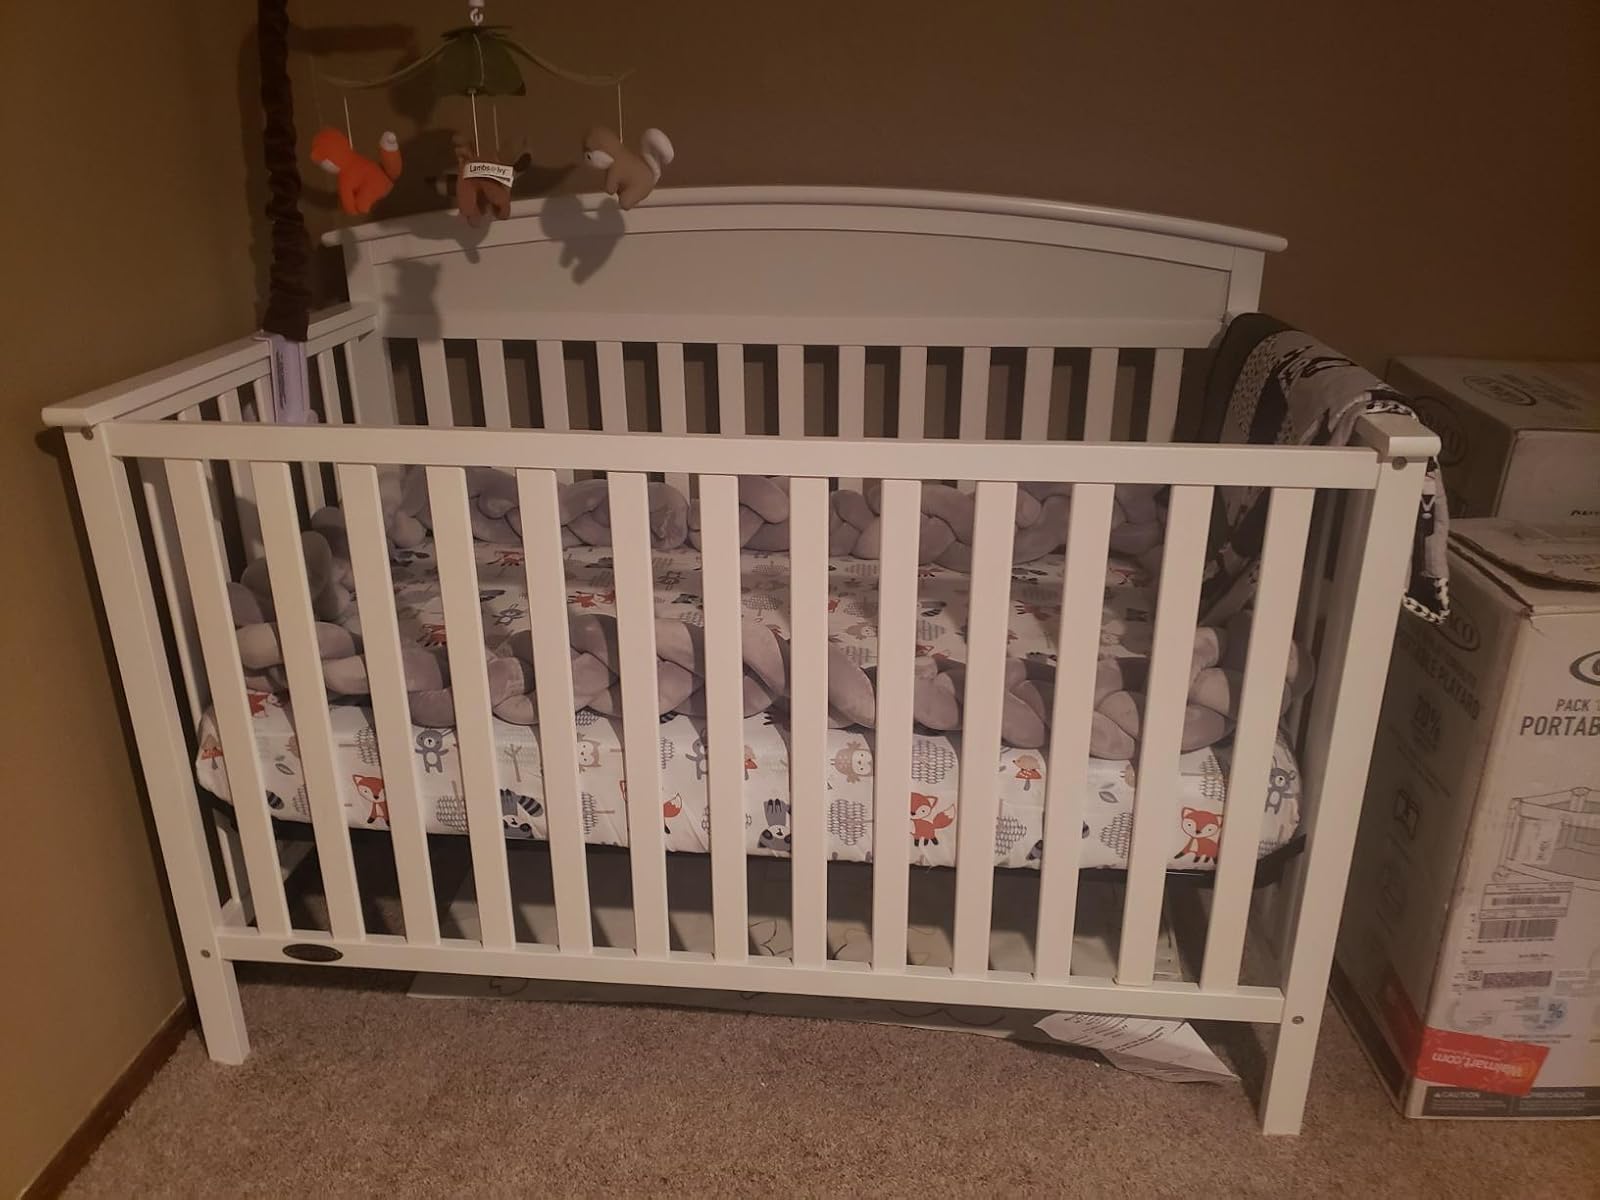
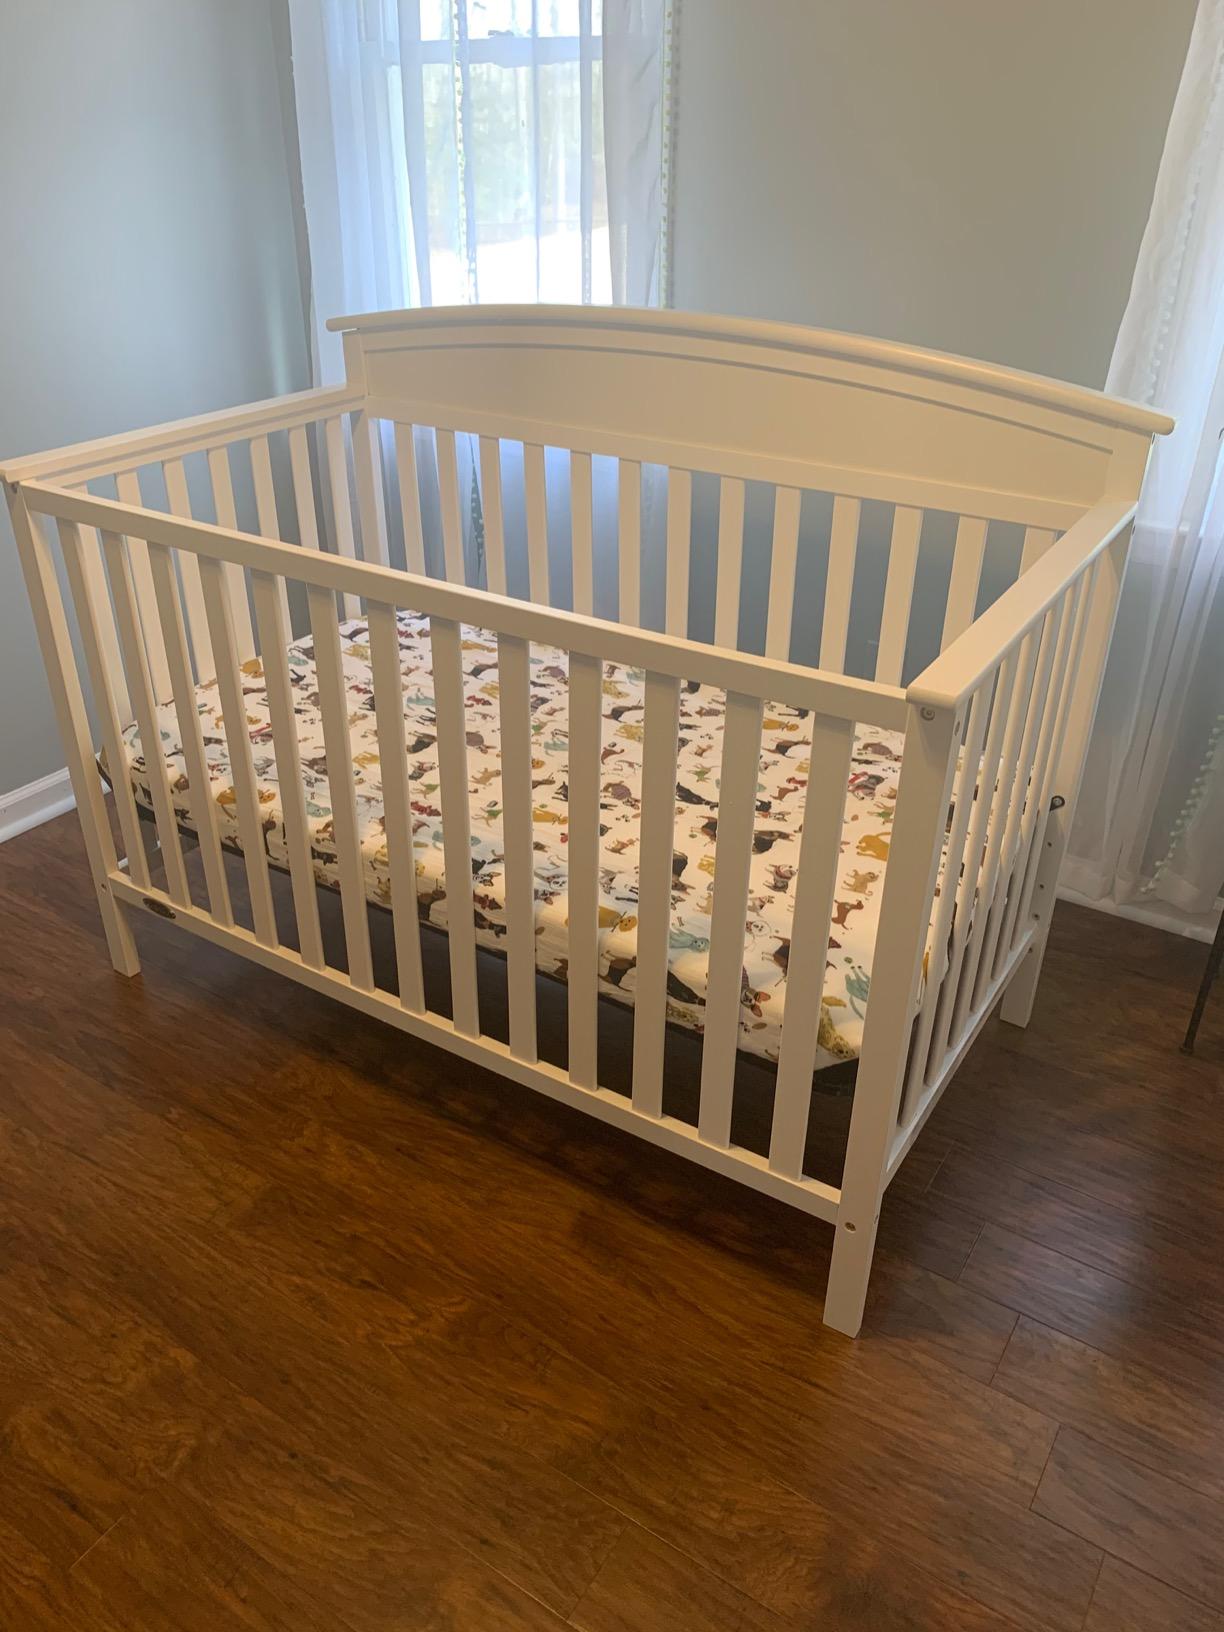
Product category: products_crib
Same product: yes